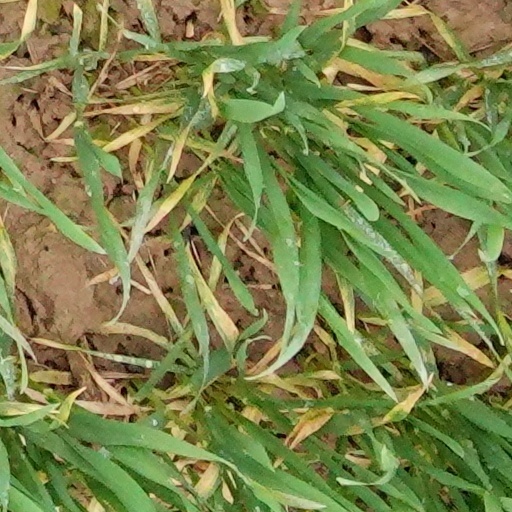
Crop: wheat